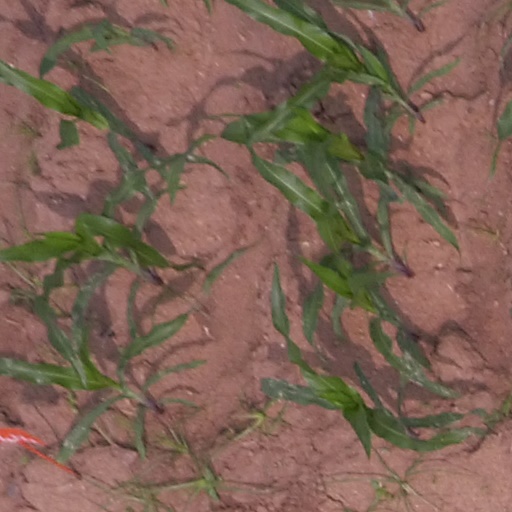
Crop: maize; corn